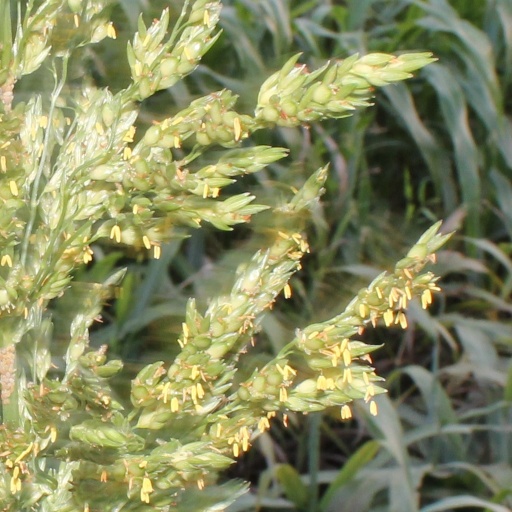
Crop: sorghum